Compagnie minière de l'Ogooué

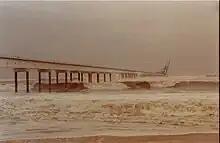
Wharf at Pointe-Noire

In the first year COMILOG exported 500,000 tons of ore via Point Noire, which soon rose to 1 million tons annually.